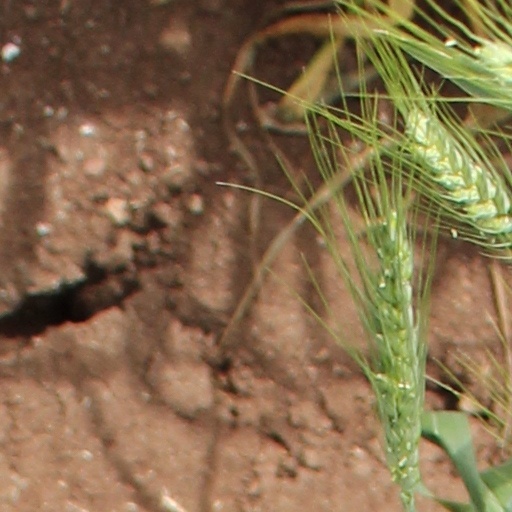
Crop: wheat